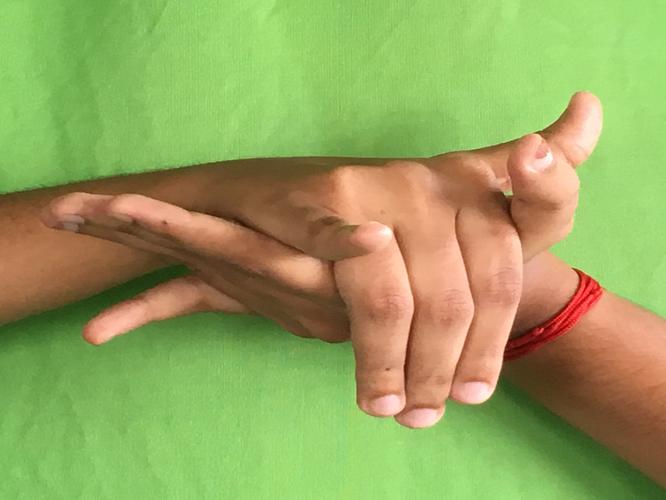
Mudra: Kurma
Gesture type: double_hand